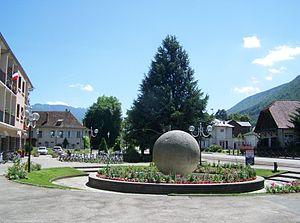
Vue de la place de la Mairie de la commune de Sevrier près d'Annecy en Haute-Savoie.
Sevrier, précédemment nommée Sévrier, est une commune française située dans le département de la Haute-Savoie, en région Auvergne-Rhône-Alpes.